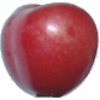
Label: Cherry 2